West Bretton

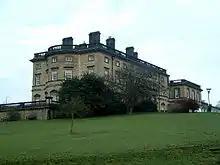
Bretton Hall

Thomas Wentworth fought with the Royalists in the English Civil War and was captured at the Battle of Naseby and his estates confiscated. His estates were returned and he was knighted in 1660 when the monarchy was restored. Bretton Hall was built by Sir William Wentworth who inherited the estate in 1706. He was a Captain of Horse in the Trained Guards in the Jacobite rising of 1745. He was buried in the park chapel. Sir Thomas Wentworth (1735–1792) transformed the parkland to what it is today. He changed his name to Blackett, his mother's name, when he inherited the Blackett fortune. He was unmarried but his illegitimate daughter Diana, wife of Lt Colonel Thomas Beaumont MP for Northumberland inherited the estate.